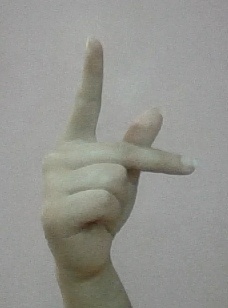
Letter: dha